Kudremukha

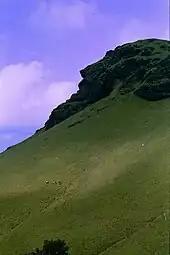
The Horse Faced Peak

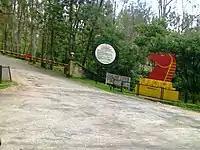
Kudremukh

The southern and western sides of the park form the steep slope of the Western Ghats ridgeline, with the altitude varying from 100 m - 1892 m (peak). The northern, central, and eastern portions of the park constitute a chain of rolling hills with a mosaic of natural grassland and shola forests. Kudremukha receives an average annual rainfall of 7000 mm, largely due to the forest types of mainly evergreen vegetation that can be found here.